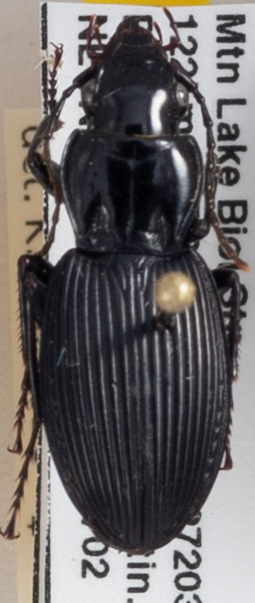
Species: Pterostichus lachrymosus
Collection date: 2019-07-02
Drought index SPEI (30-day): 0.678
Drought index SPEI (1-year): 2.09
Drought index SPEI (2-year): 2.09